Sami Kelopuro

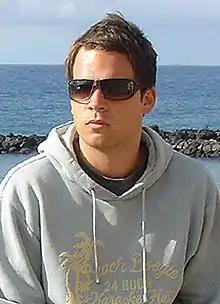

Sami Kelopuro (born 1987 in Finland), a.k.a. LarsLuzak, is a professional poker player represented by Poker Icons.